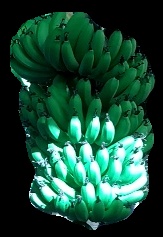
Variety: pachbale
Grade: grade1